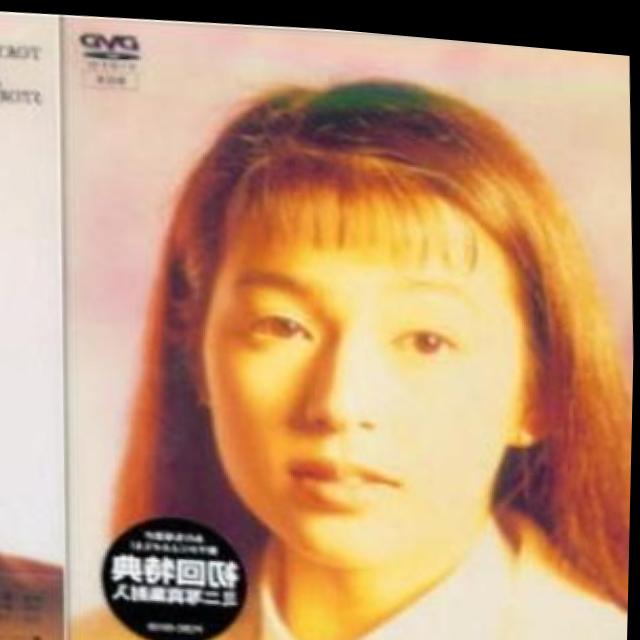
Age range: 21-44